Vimala Rangachar

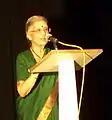
Rangachar in 2007

Rangachar was one of the founders of the Mysore Education Society (MES) in 1956. She led the society's build out of educational institutions, including schools and colleges, eventually chairing the organization for many years. At the time of her death in 2025, she remained an active member of its management committee.